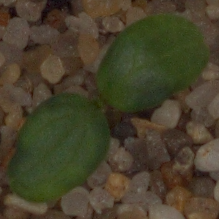
Label: cleavers